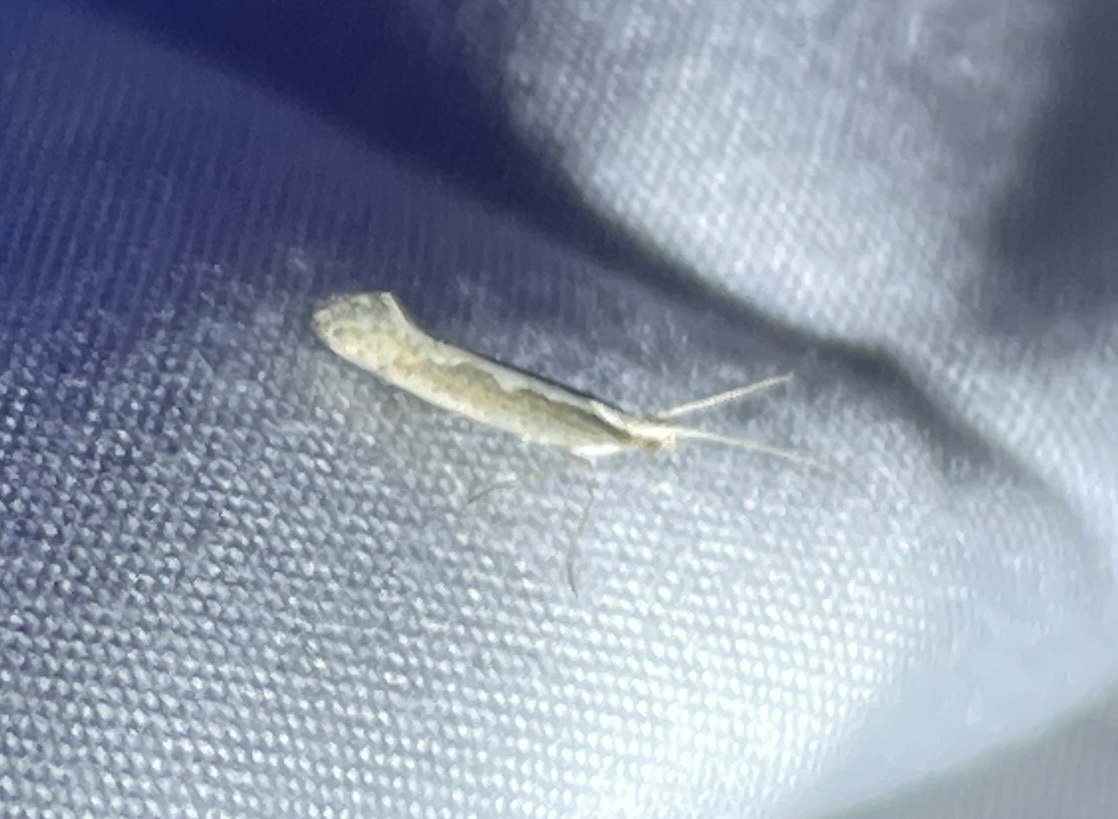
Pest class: diamondback_moth